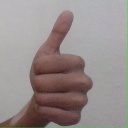
अक्षर: थ